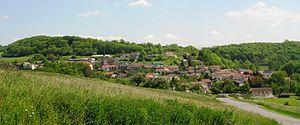
Manderen est une ancienne commune française située dans le département de la Moselle, en région Grand Est. Depuis le 1ᵉʳ janvier 2019, c'est une commune déléguée au sein de la commune nouvelle de Manderen-Ritzing.